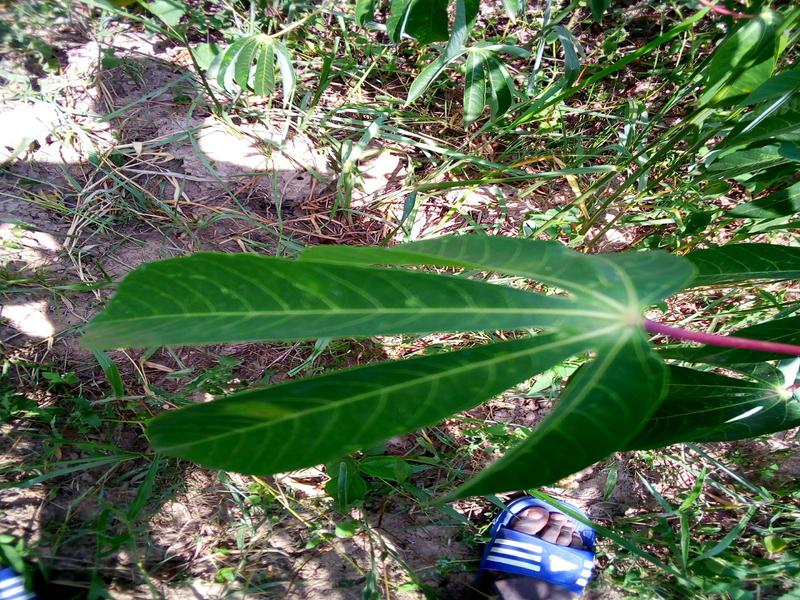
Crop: cassava
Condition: healthy